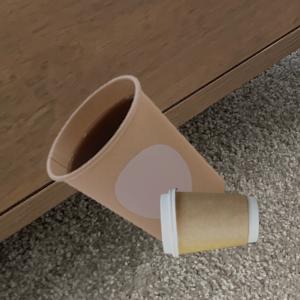
Label: cups